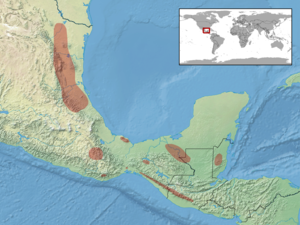
Adelphicos quadrivirgatum est une espèce de serpents de la famille des Dipsadidae.